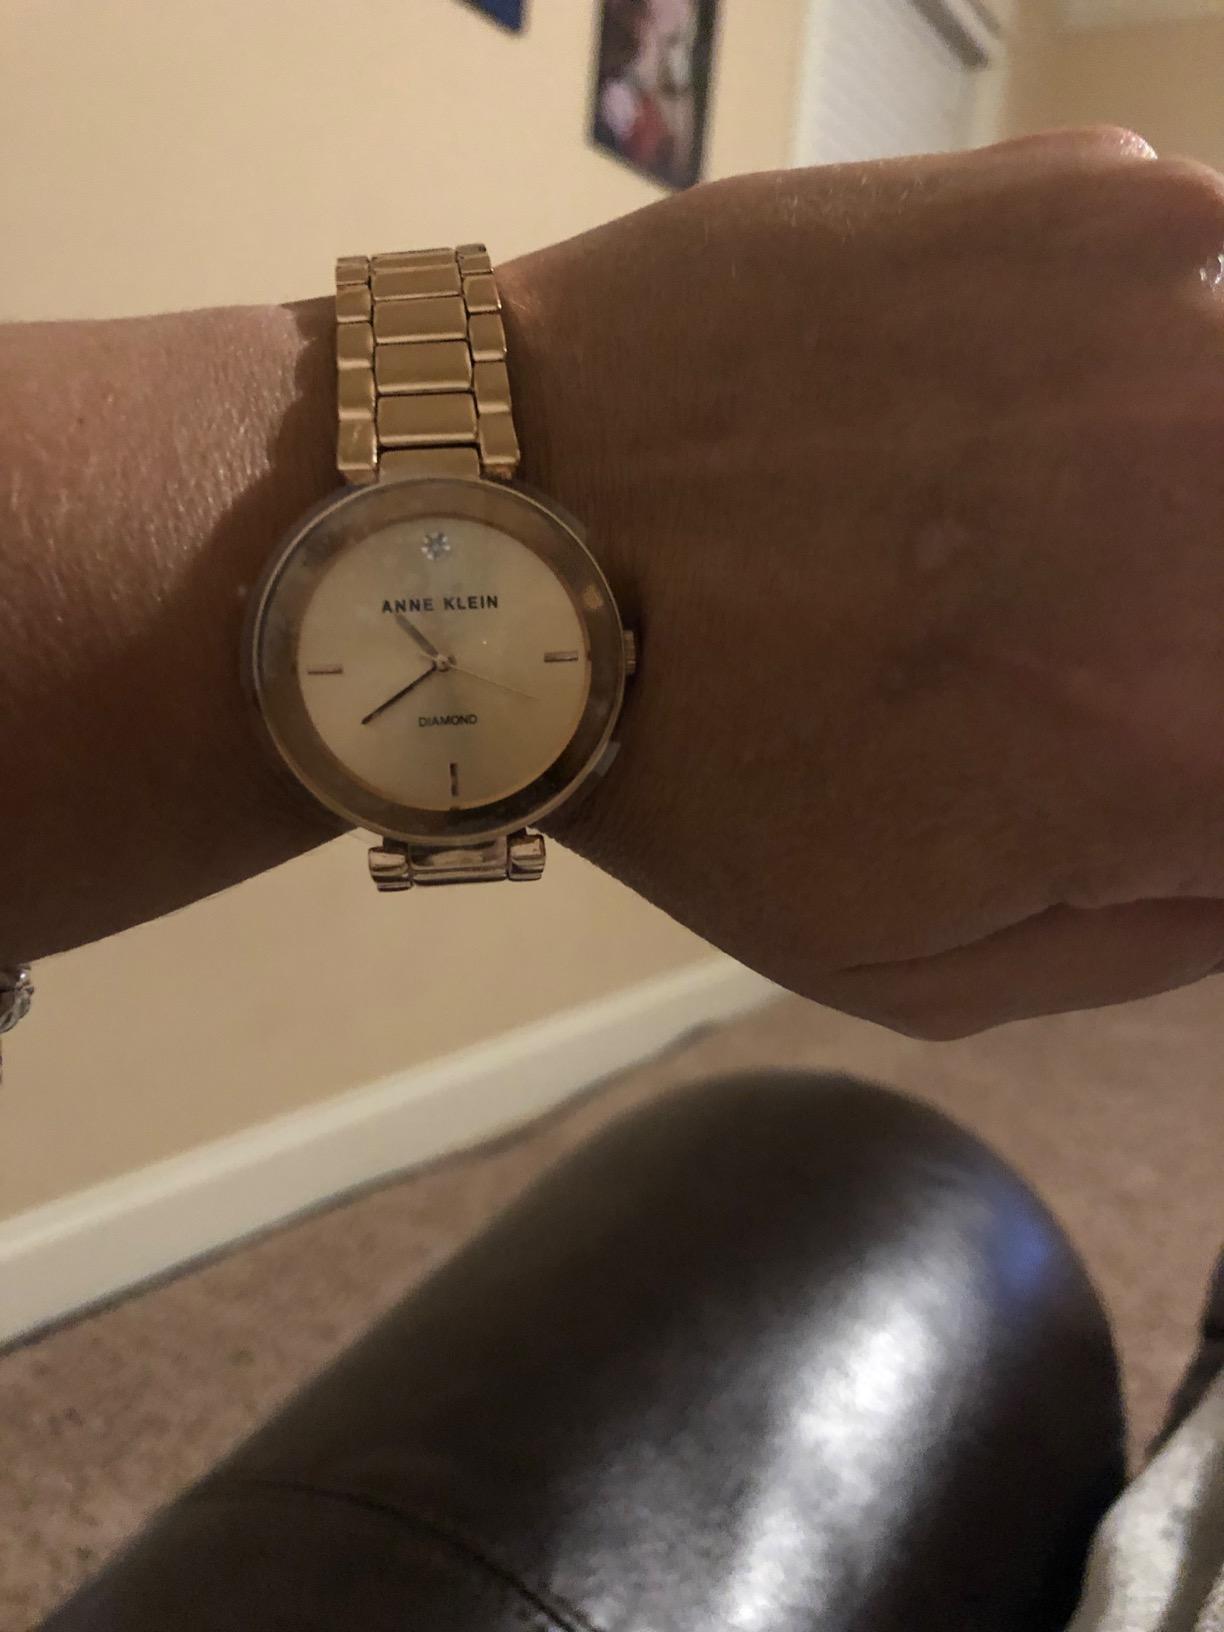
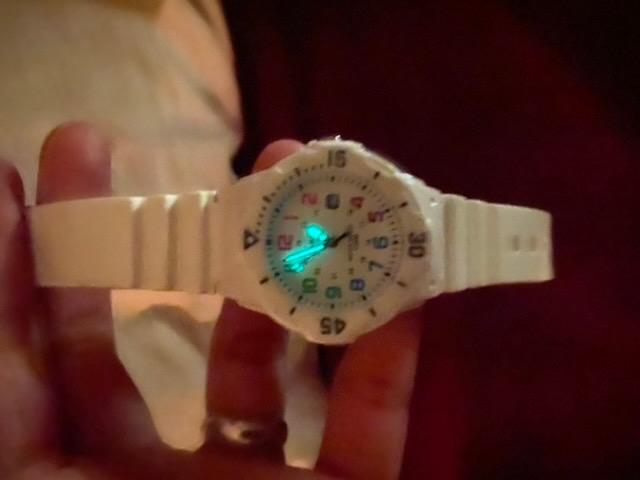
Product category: accessories_watch
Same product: no